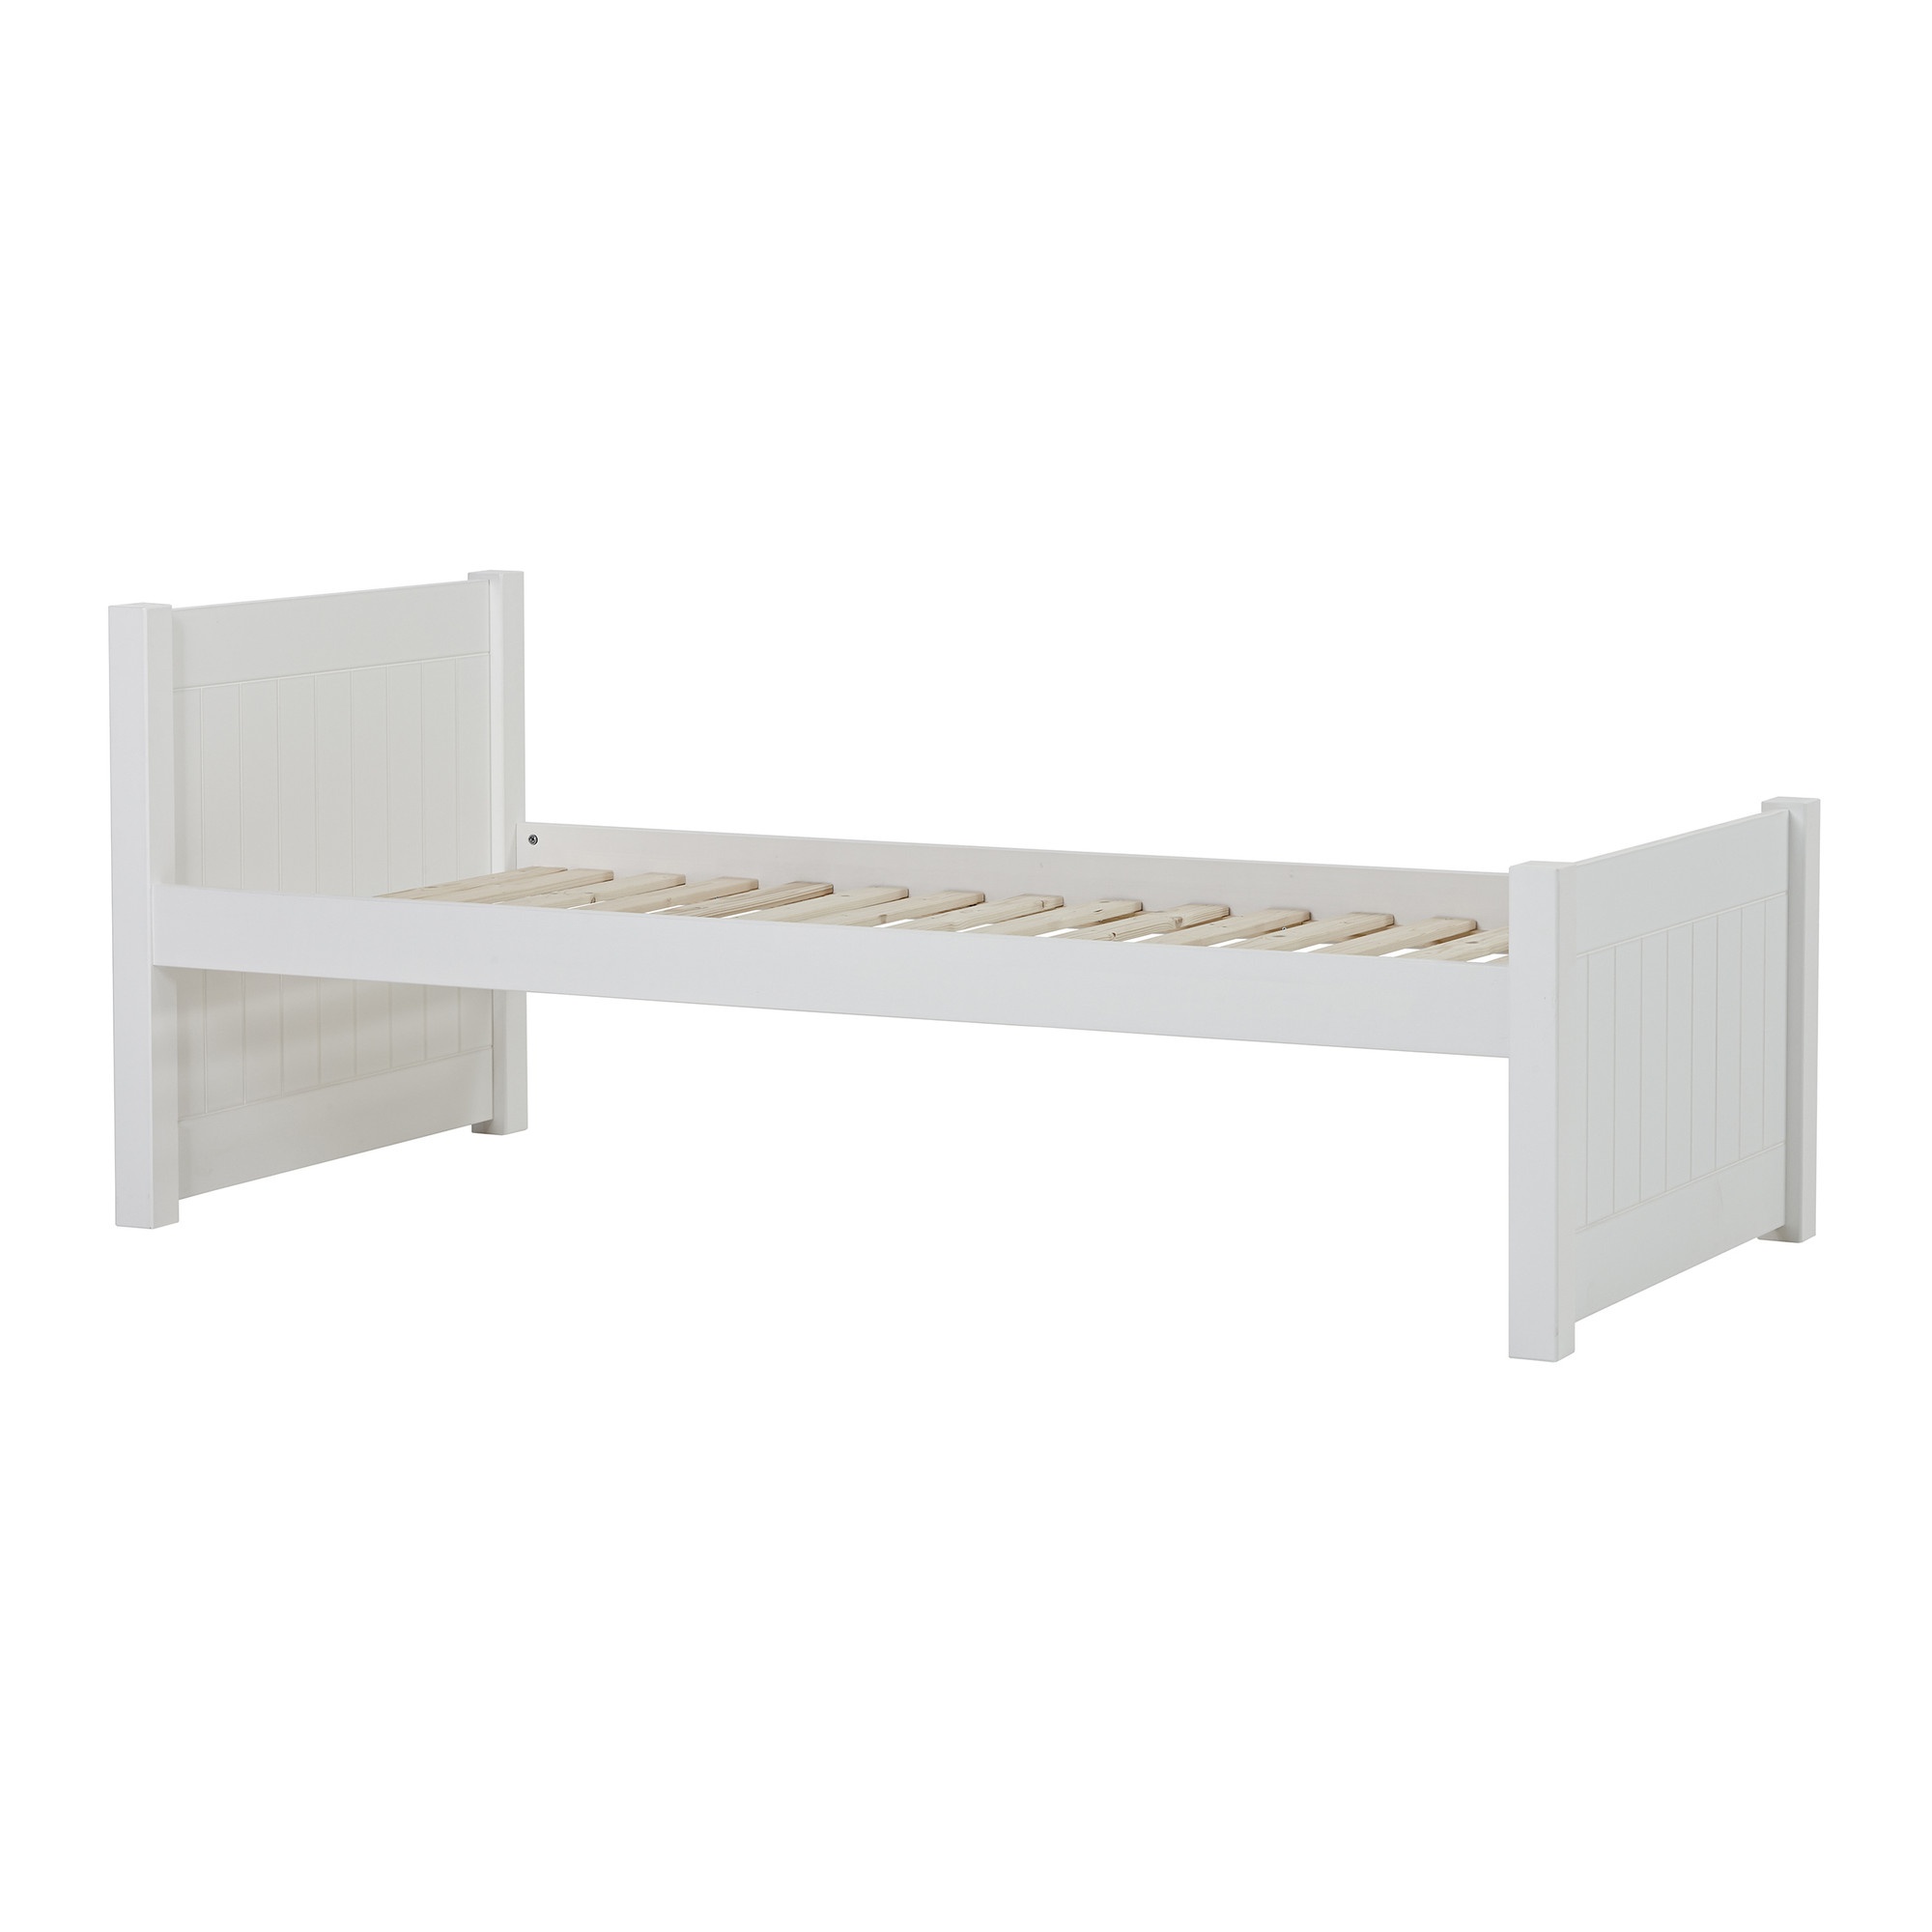
Letto junior Hoppekids NOAH DELUXE 90x200/rete a doghe flessibili, 1 fascia alta e 1 fascia media
Brand: La Casa Del Bebè - Napoli
Category: Furniture > Baby & Toddler Furniture > Cribs & Toddler Beds > Toddler Beds